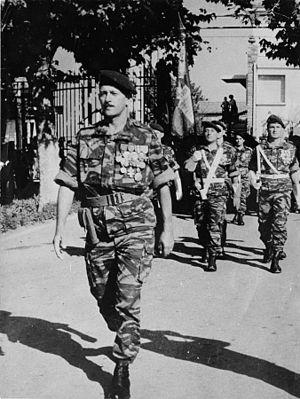
Jean Larrieu, commandant en second, à la tête du 13 Régiment de Dragons Parachutiste lors de son retour en métropole à Castres. Il exige que le régiment défile en tenue camouflée et chante pendant la traversée de la ville. Il porte à la ceinture son Colt 45, souvenir de sa mission Jedburgh durant la Seconde Guerre Mondiale.
Le 13ᵉ régiment de dragons parachutistes est un régiment parachutiste intégré aux forces spéciales de l'armée française faisant partie du commandement des forces spéciales Terre, créé sous la Révolution à partir du régiment des dragons de Monsieur un régiment français d'Ancien Régime.
Jean Larrieu est un Jedburgh, officier de l'armée française, figure des Forces spéciales durant la Seconde Guerre mondiale, guerre d'Indochine et de la guerre d'Algérie.